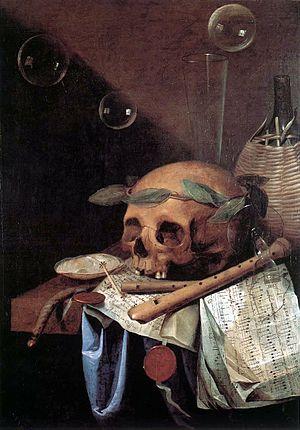
Jean de Castro né vers 1540, probablement à Liège, mort après 1600, probablement à Cologne, est un compositeur de l'école franco-flamande et maître de chapelle belge.